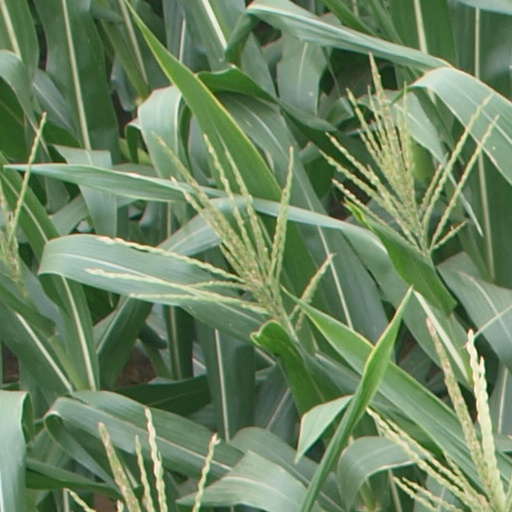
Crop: maize; corn